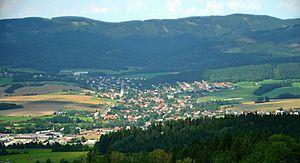
Zašová est une commune du district de Vsetín, dans la région de Zlín, en République tchèque. Sa population s'élevait à 3 020 habitants en 2018.